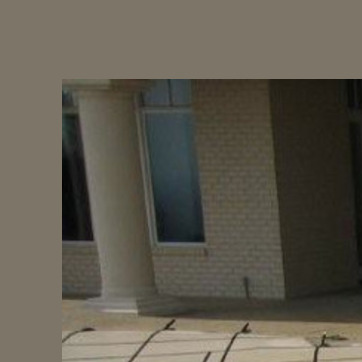
Material: glass